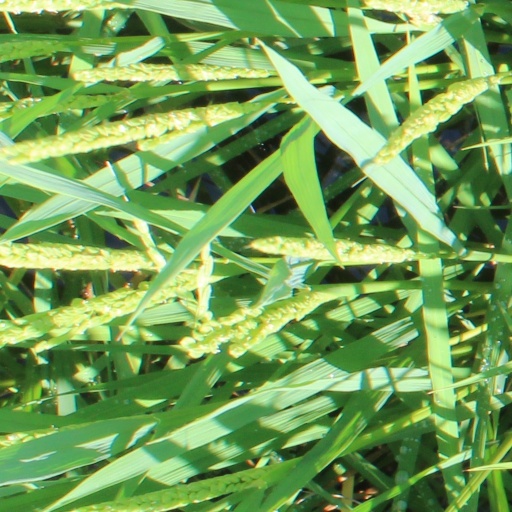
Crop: rice